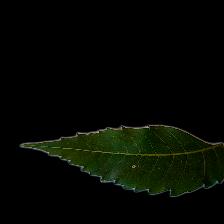
Plant: Neem